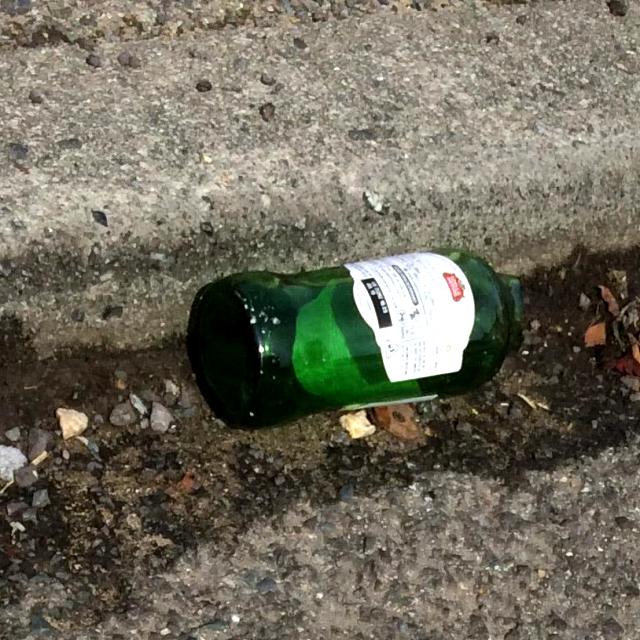
Label: Glass